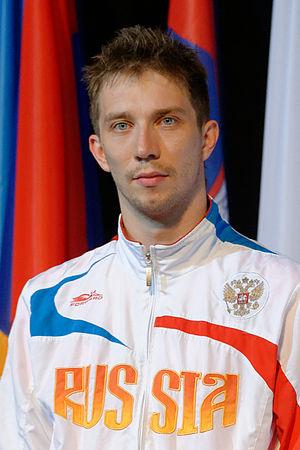
Le Russe Aleksey Yakimenko à la cérémonie protocolaire du sabre masculin par équipes aux championnats d'Europe d'escrime au Rhénus Sport de Strasbourg, le 14 juin 2014.
Aleksey Yakimenko est un escrimeur russe né le 31 octobre 1983 à Barnaoul et pratiquant le sabre.